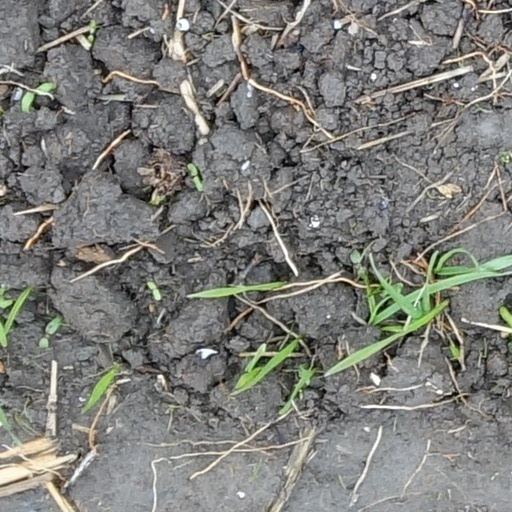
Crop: wheat